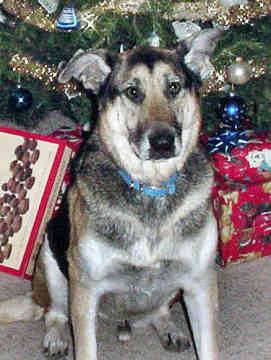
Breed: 211-n000018-German_shepherd